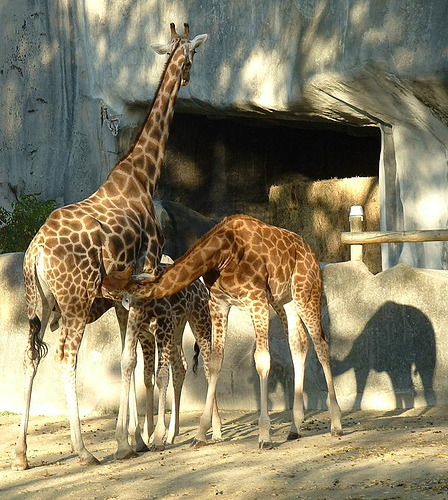
user: Given an image and a question. Answer the question in a short answer. Question: How many vertebrae are in the neck of this species? Short Answer:
assistant: 7